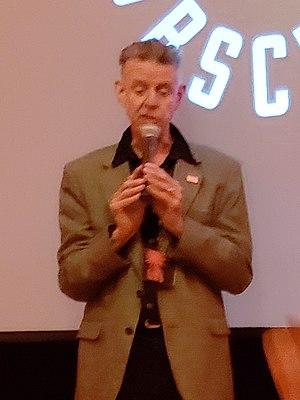
Alex Cox, né le 15 décembre 1954 à Liverpool, est un acteur, réalisateur et scénariste britannique.